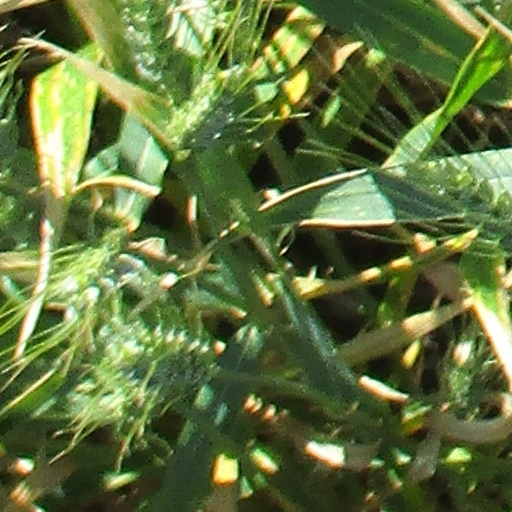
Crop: wheat